Egnatia Mariniana

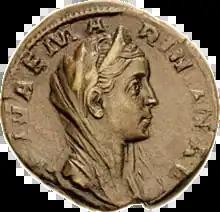
Sestertius of Mariniana

Egnatia Mariniana (fl. c. early 200s CE) was probably the wife of Roman Emperor Valerian and mother of Emperor Gallienus. She died before Valerian's ascension to the throne in 253.